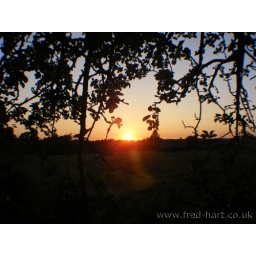
The sun setting over Cirencester during June 2010. Photo taken from my sister's tree house in the back garden!